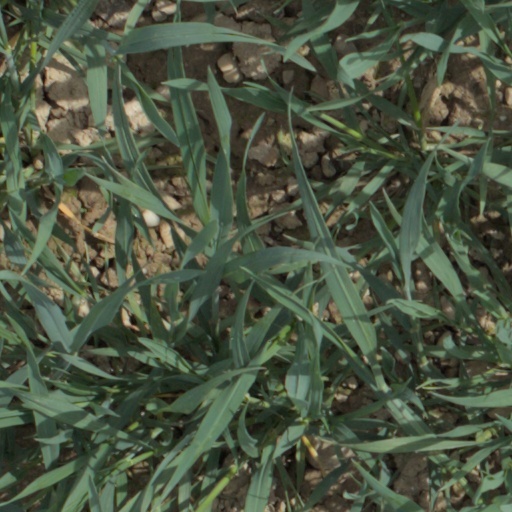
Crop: wheat